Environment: real
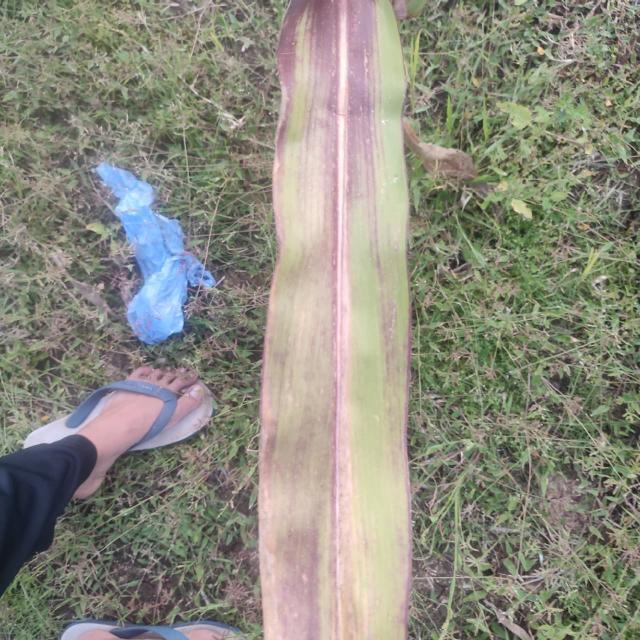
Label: phosphorus_deficiency